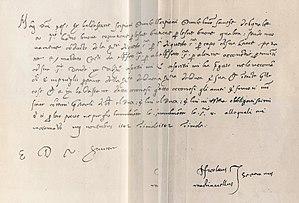
Missive officielle écrite par Machiavel en novembre 1502 alors qu'il était au camp de César Borgia à Imola.
Nicolas Machiavel est un penseur humaniste florentin de la Renaissance, né le 3 mai 1469 à Florence, ville où il meurt le 21 juin 1527. Théoricien de la politique, de l'histoire et de la guerre, mais aussi poète et dramaturge, il a été pendant quatorze ans fonctionnaire de la République florentine pour laquelle il a effectué plusieurs missions diplomatiques, notamment auprès de la papauté et de la cour de France. Durant toutes ces années, il observe de près la mécanique du pouvoir et le jeu des ambitions concurrentes. Machiavel est à ce titre, avec Thucydide, l'un des fondateurs du courant réaliste en politique internationale. Deux livres majeurs ont surtout assuré la célébrité du Florentin : Le Prince et Discours sur la première décade de Tite-Live.